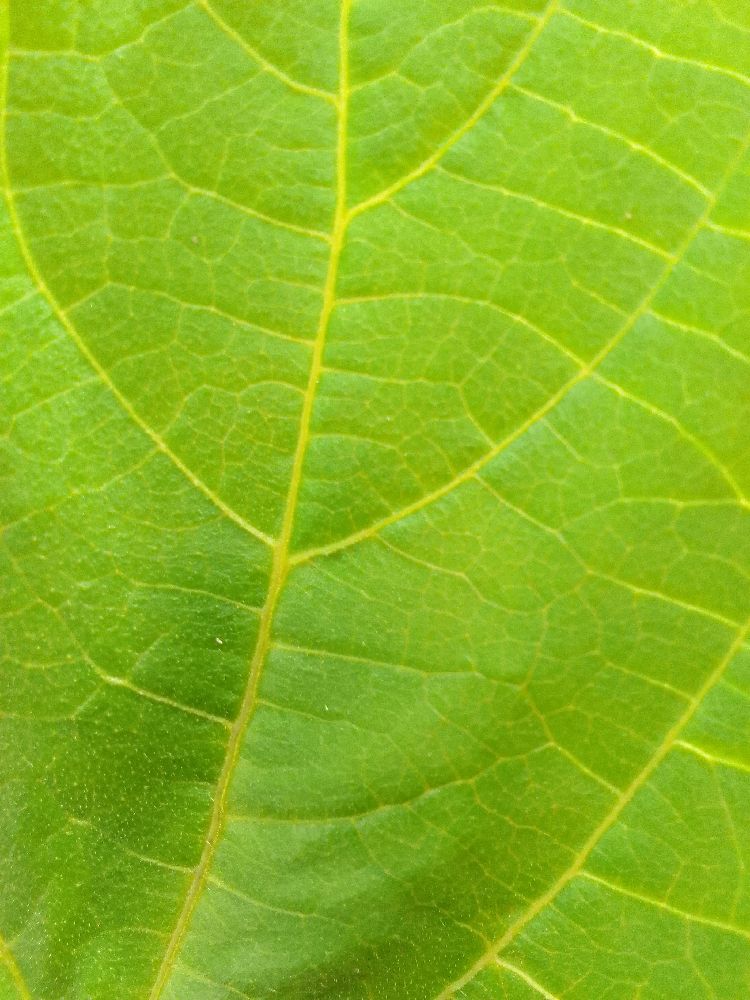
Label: healthy